Queensland Recruiting Committee

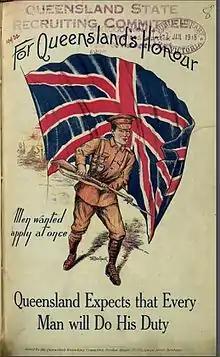
Cover page of the booklet "For Queensland's Honour: Queensland Expects that Every Man will Do His Duty", 1916

The Queensland Recruiting Committee was a volunteer organisation in Queensland, Australia, which urged Queensland men to enlist for military service during World War I. It operated from May 1915 to December 1916, when it was replaced by an Australian Government recruitment organisation, the Queensland State Recruiting Committee.